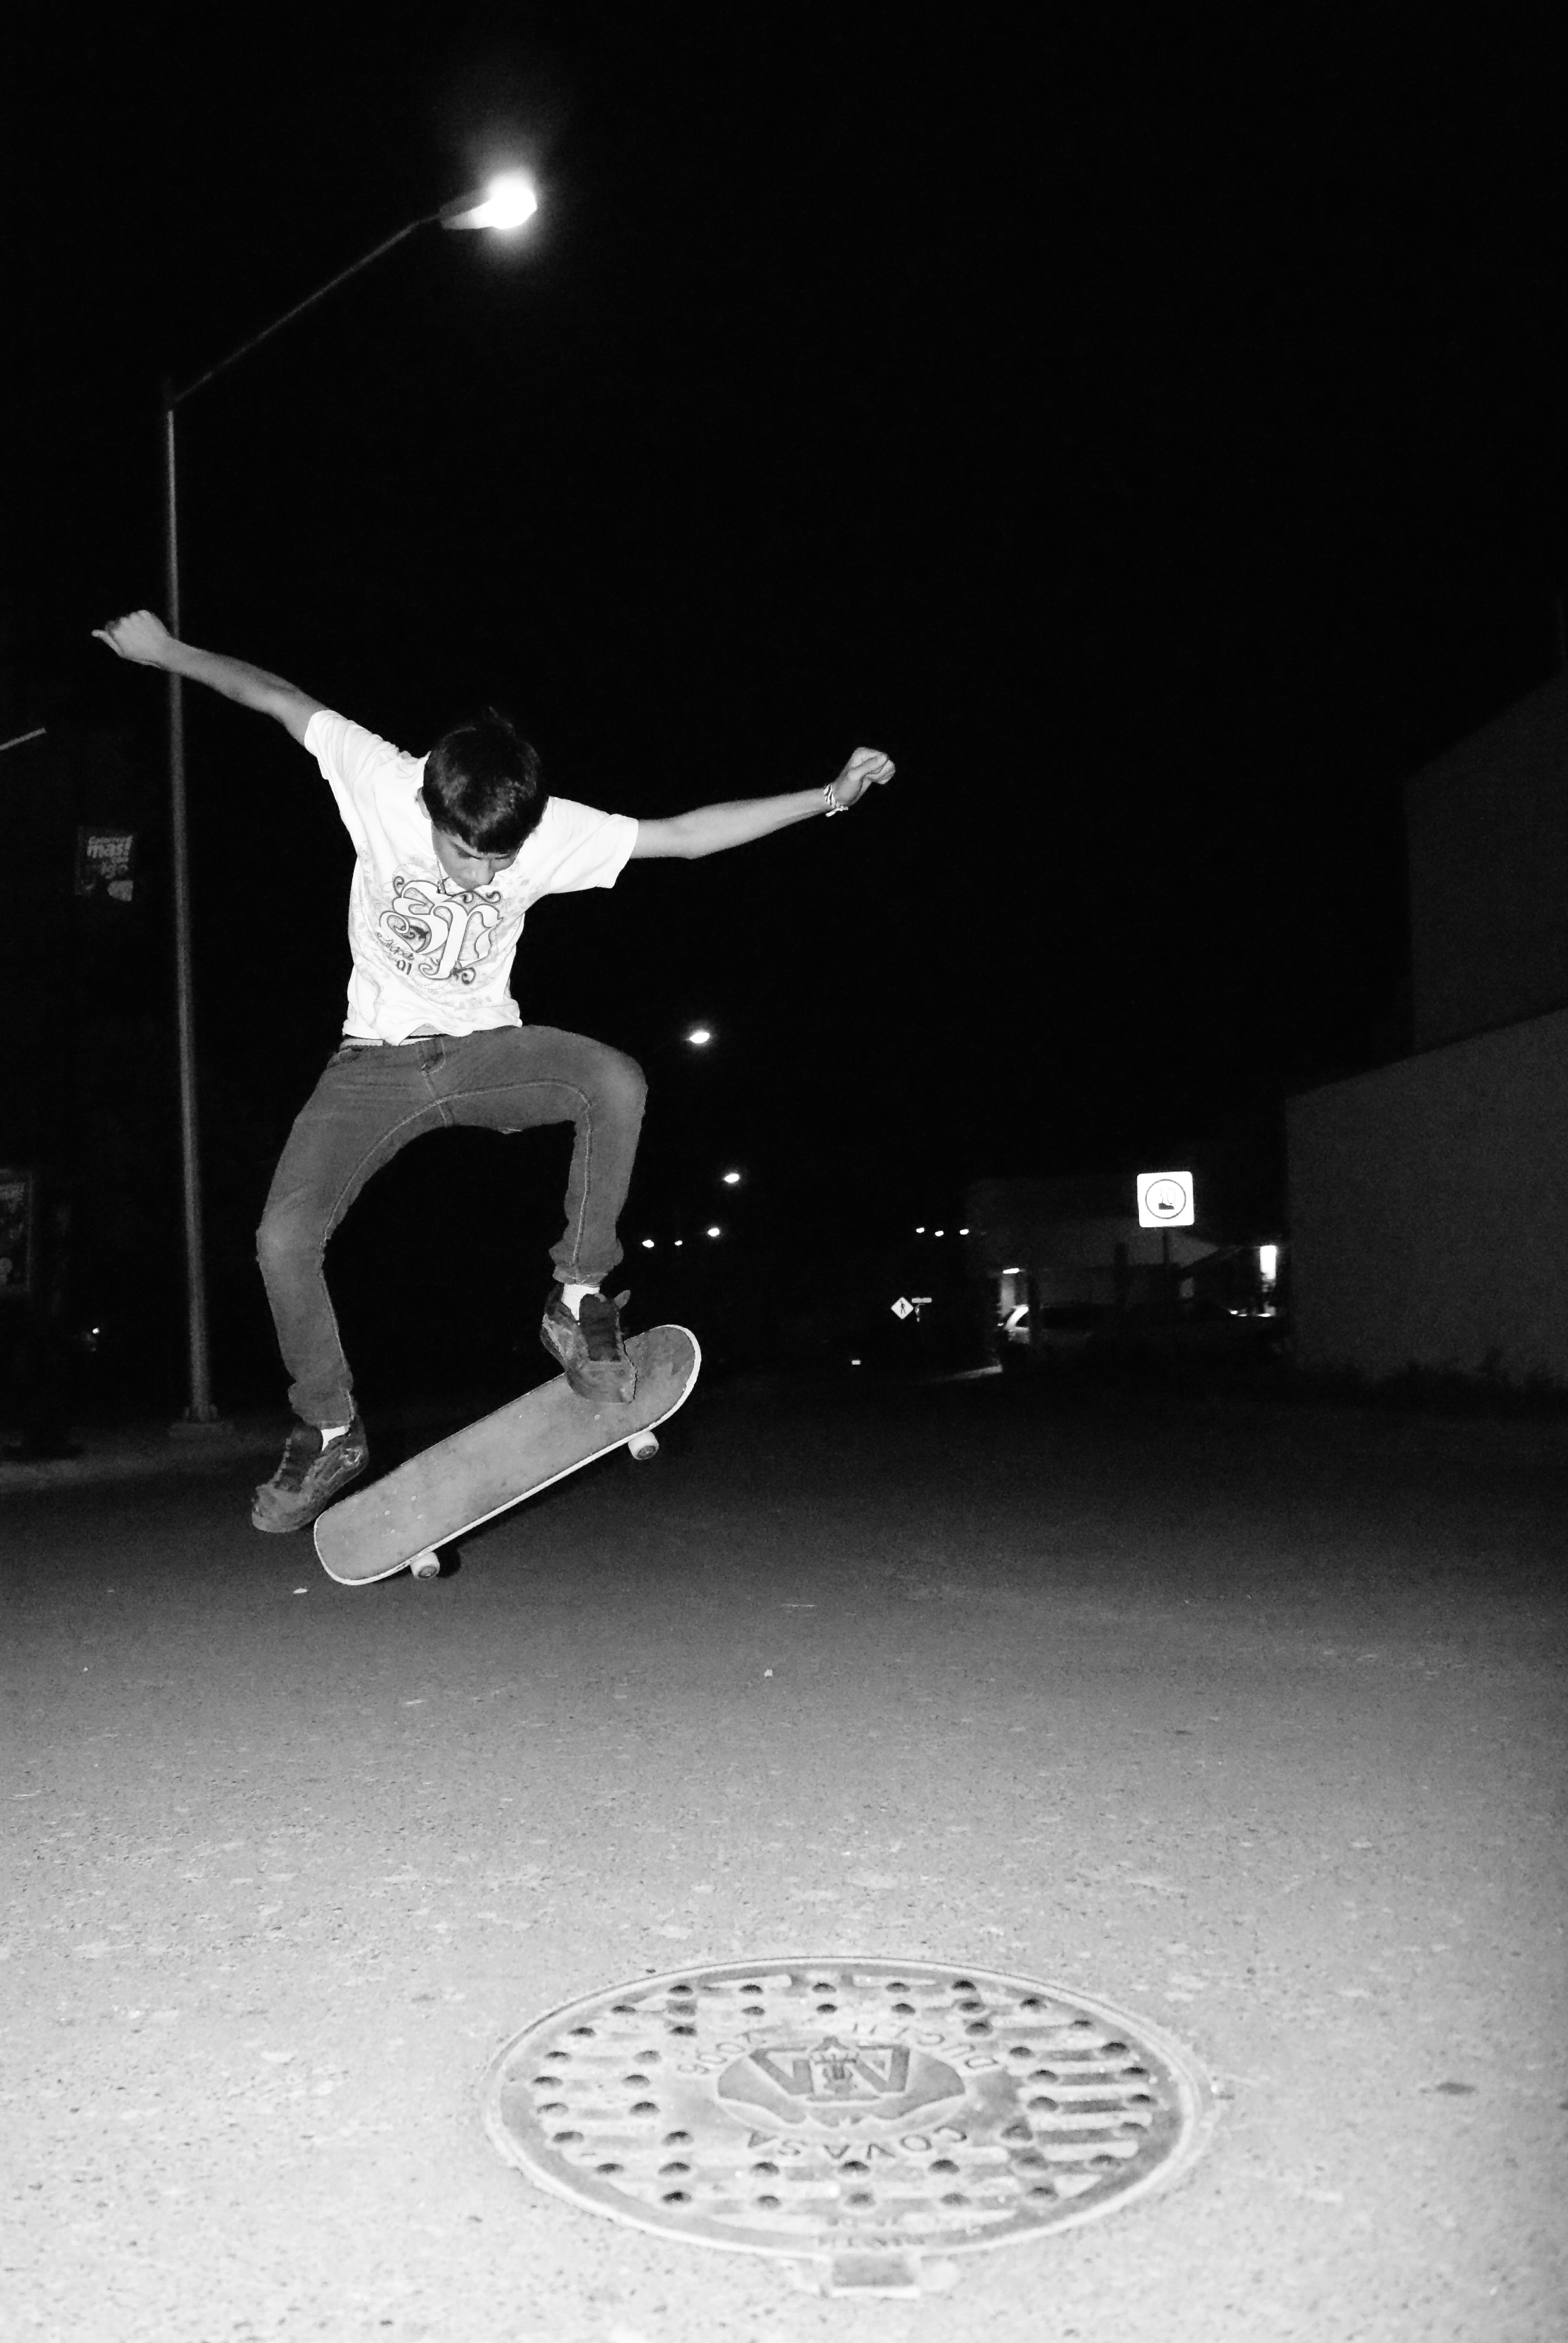
black and white, white, street, night, photography, skateboard, skate, skateboarding, darkness, black, monochrome, extreme sport, sports equipment, footwear, monochrome photography, skateboarding equipment and supplies